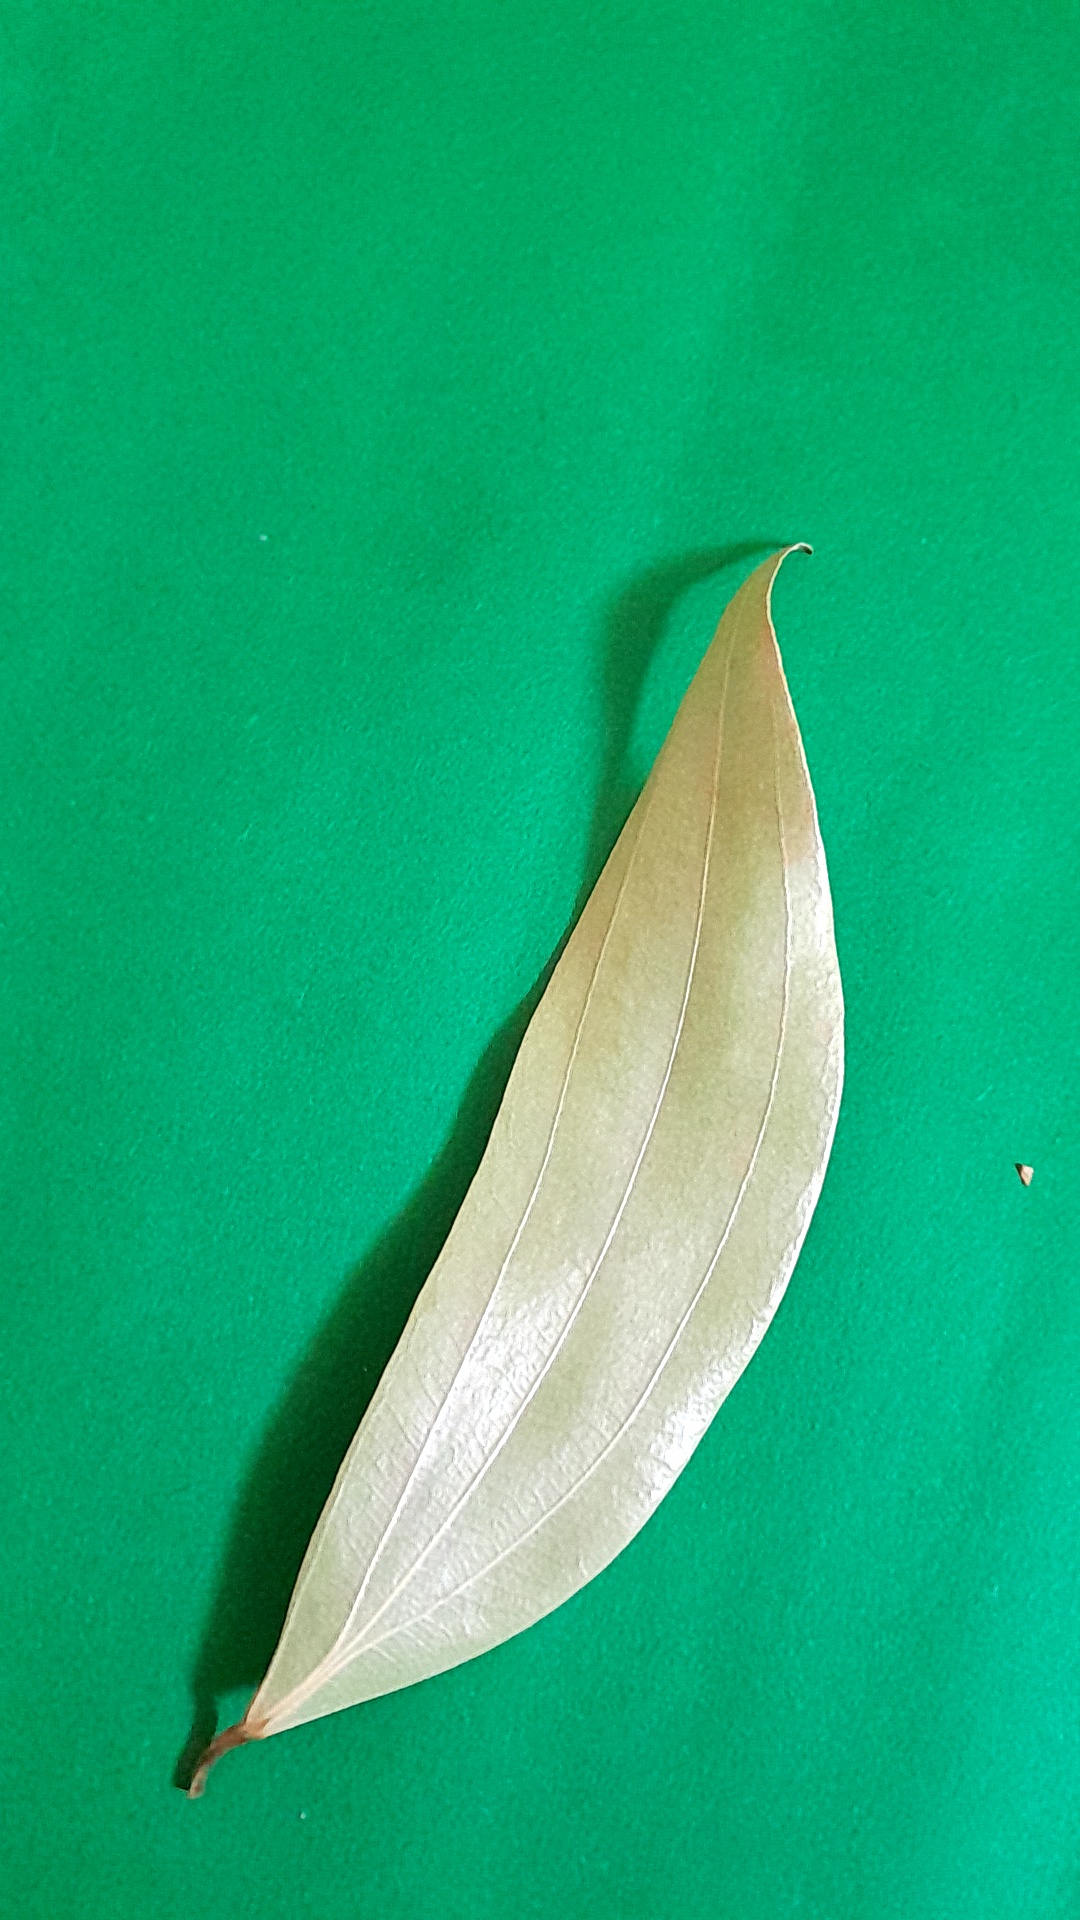
Label: Dry Leaf